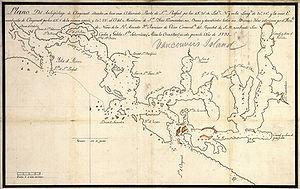
Cet article traite des événements qui se sont produits durant l'année 1791 au Canada.